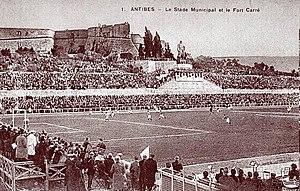
Quart de Finale de la Coupe du monde 1938 au stade du Fort-carrée d'Antibes opposant la Suède à Cuba
Le stade du Fort Carré est un stade de football d'Antibes utilisé par le FC Antibes à proximité du Fort Carré.